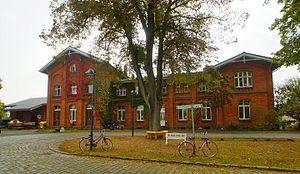
Ottersberg, Allemagne: Façade nord de la gare